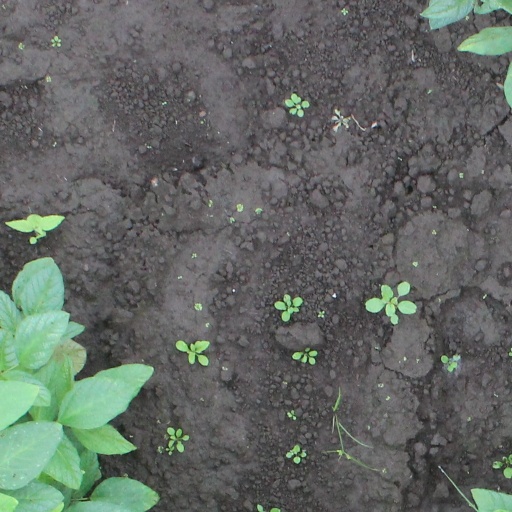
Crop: soybean